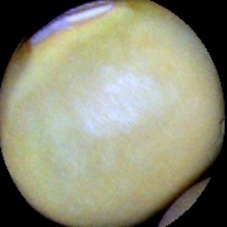
Label: Immature